Ignatius von Senestrey

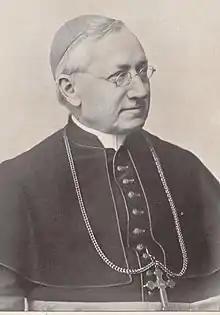
Bishop Senestrey.

Bishop Ignatius von Senestrey (born 13 July 1818, Bärnau, Bavaria, Germany - d. 16 August 1906, Regensburg, Germany) was Bishop of Regensburg, Germany from 1858 to 1906.